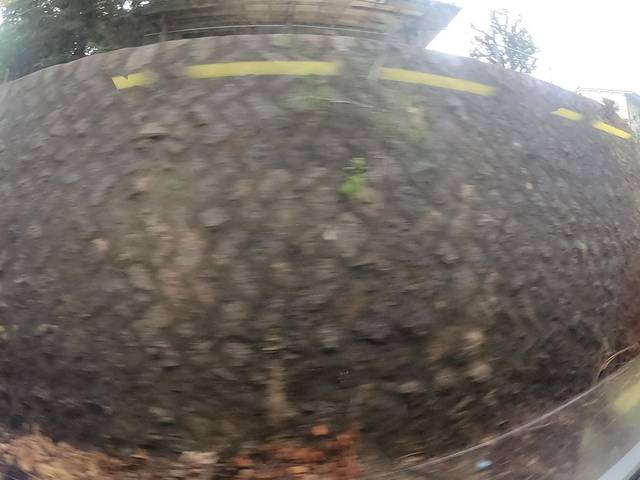
Region: Japan
Coordinates: 34.418, 133.23